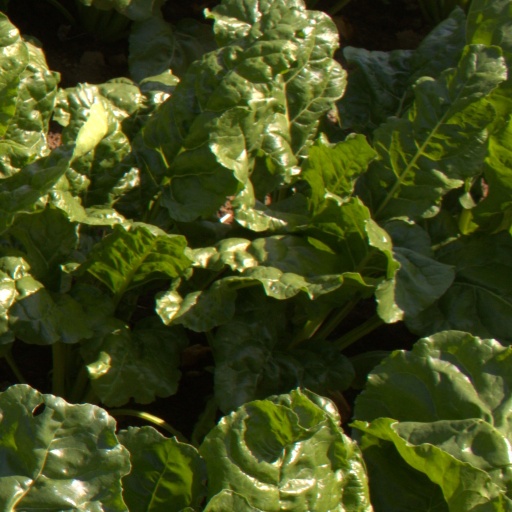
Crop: sugar beet